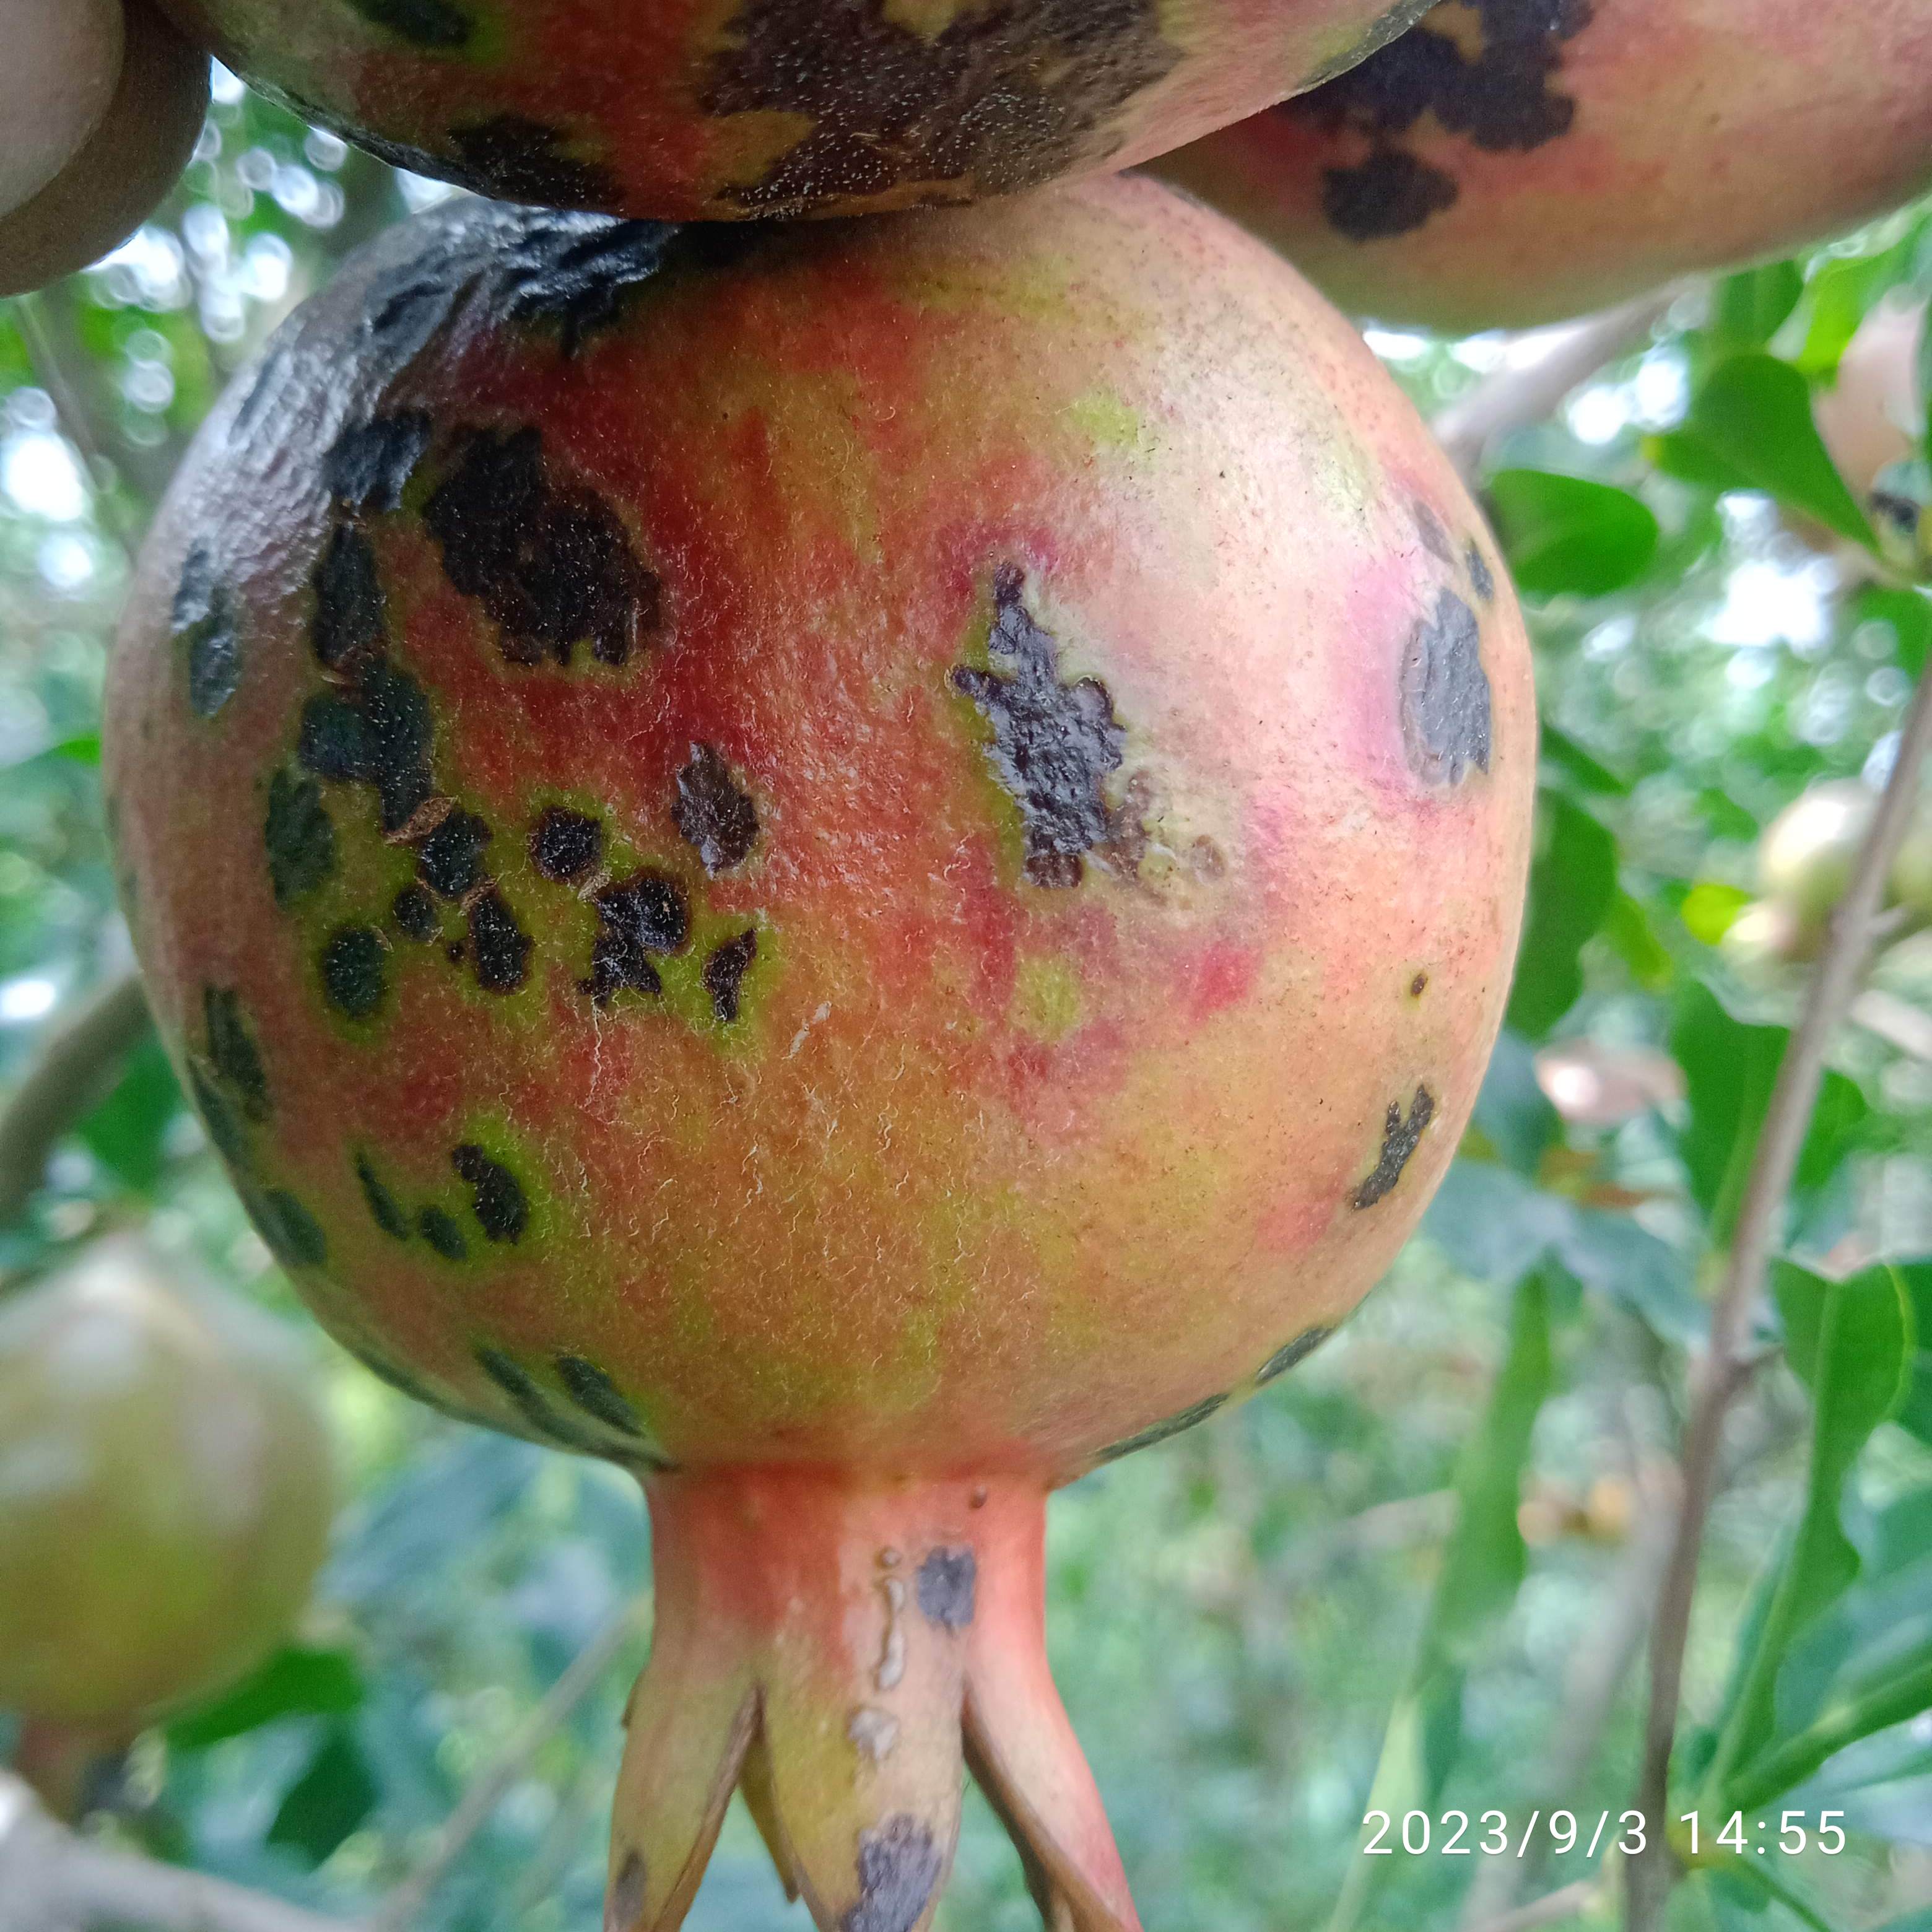
Label: Anthracnose